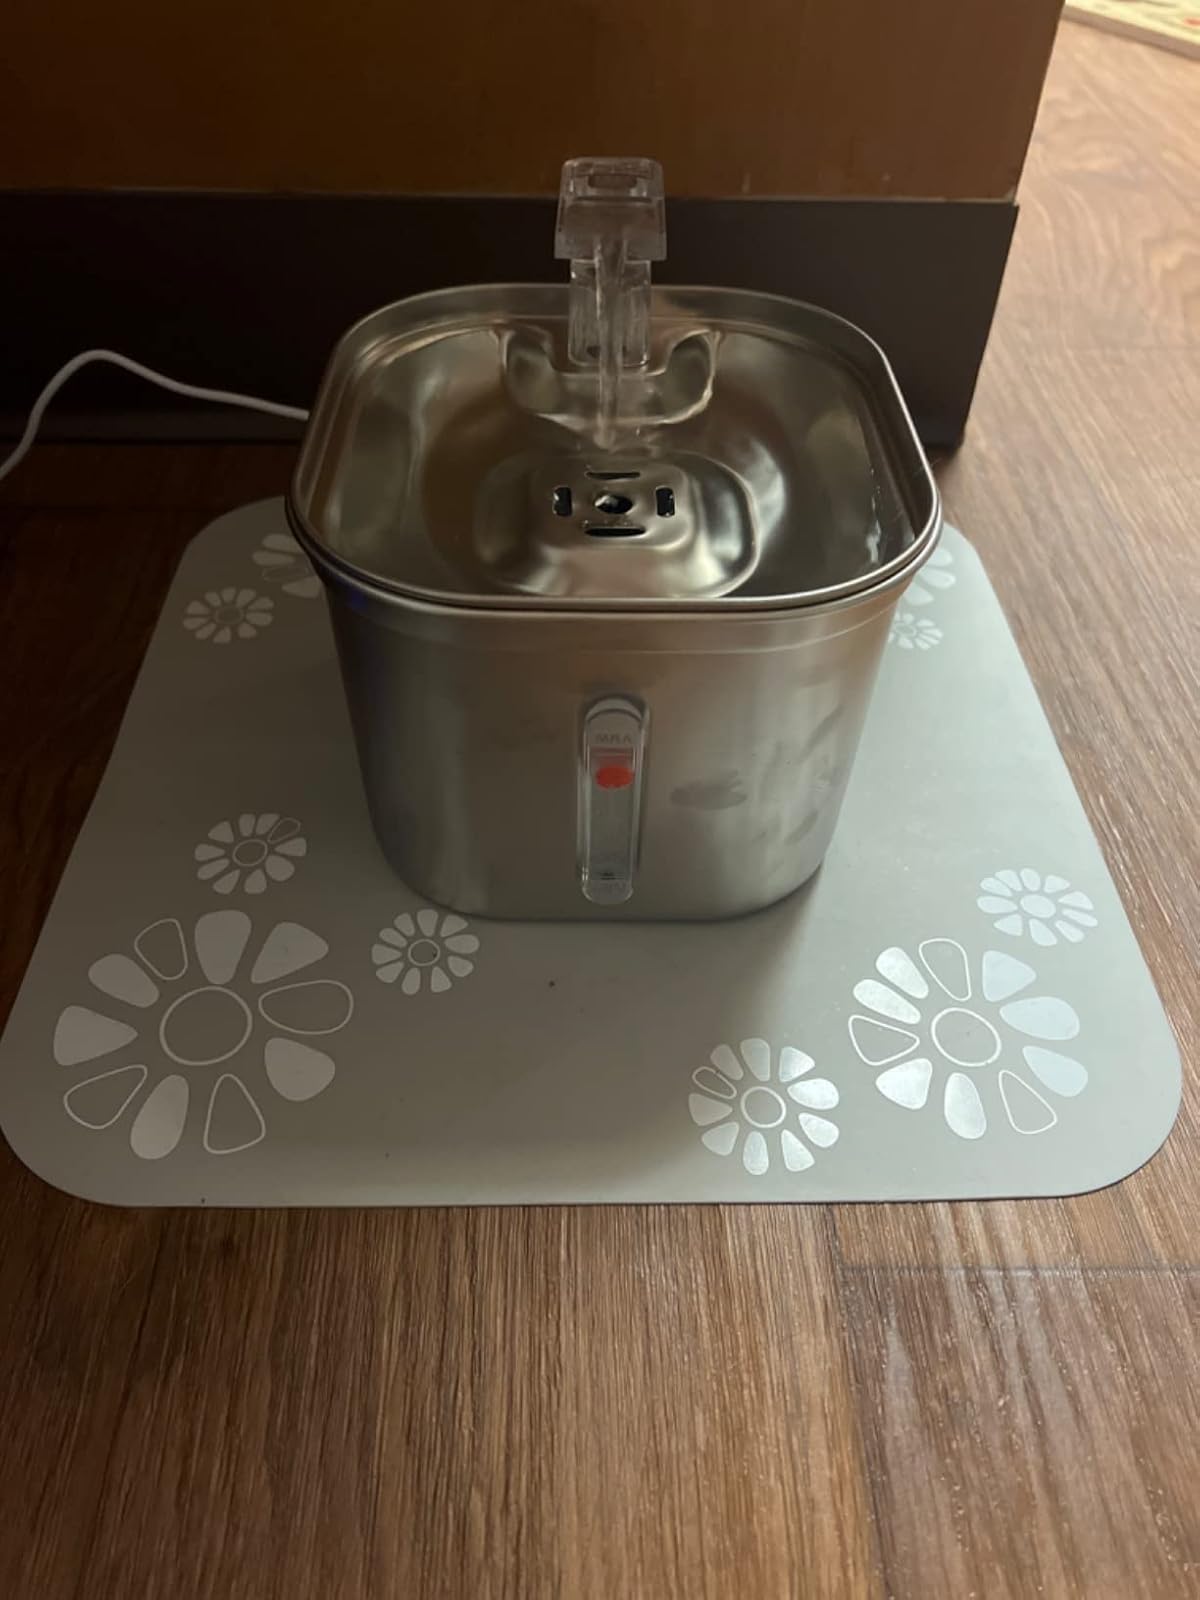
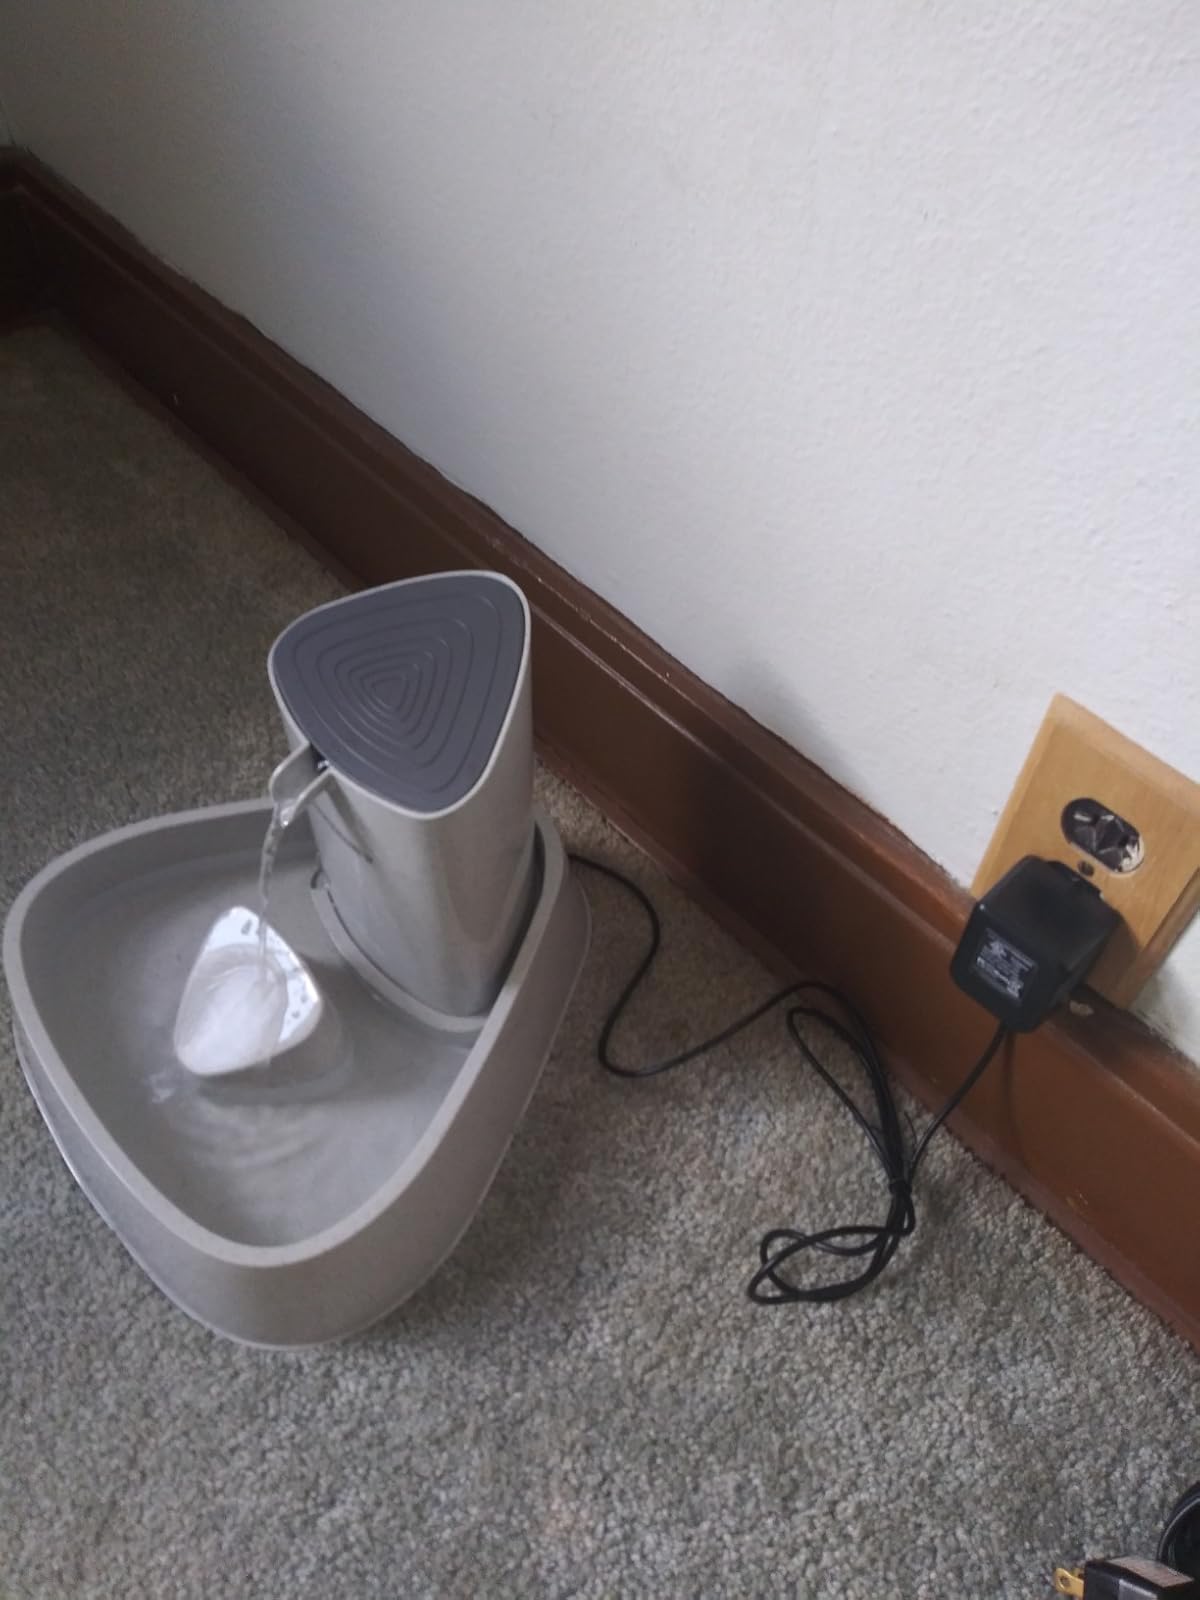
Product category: items_bowl
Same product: no